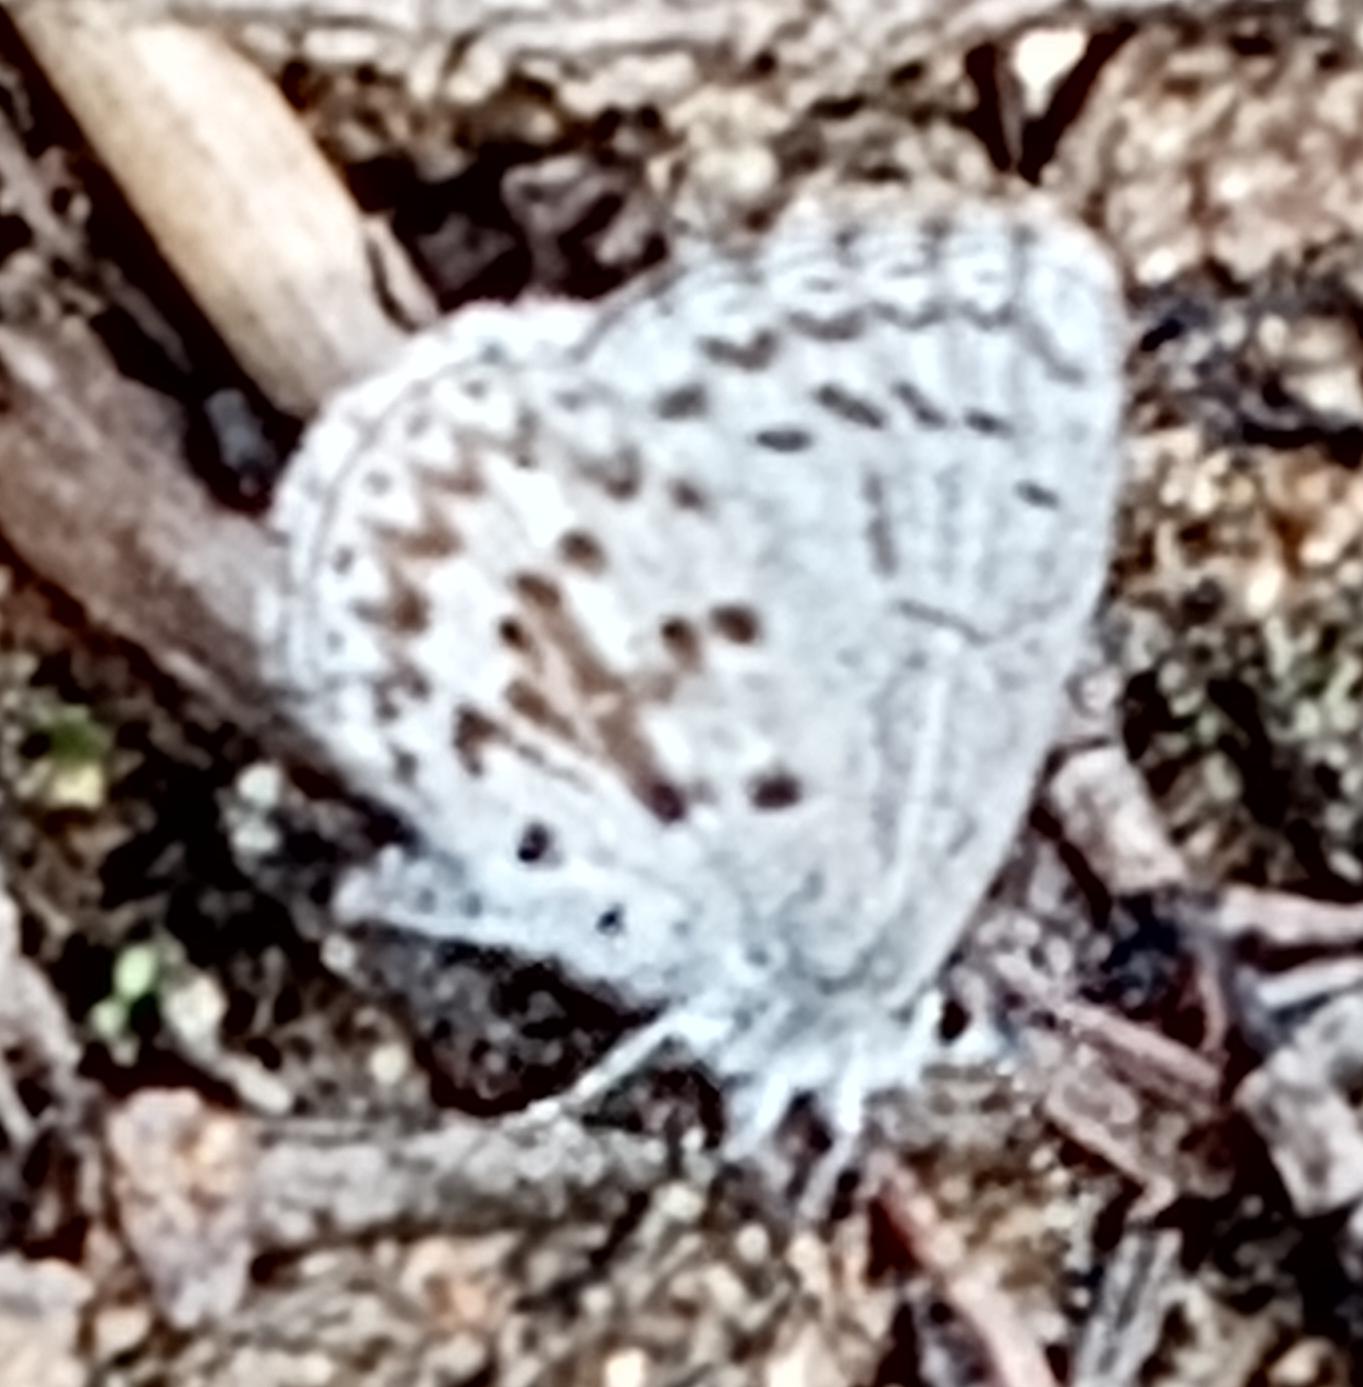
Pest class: non_pest_herbivores